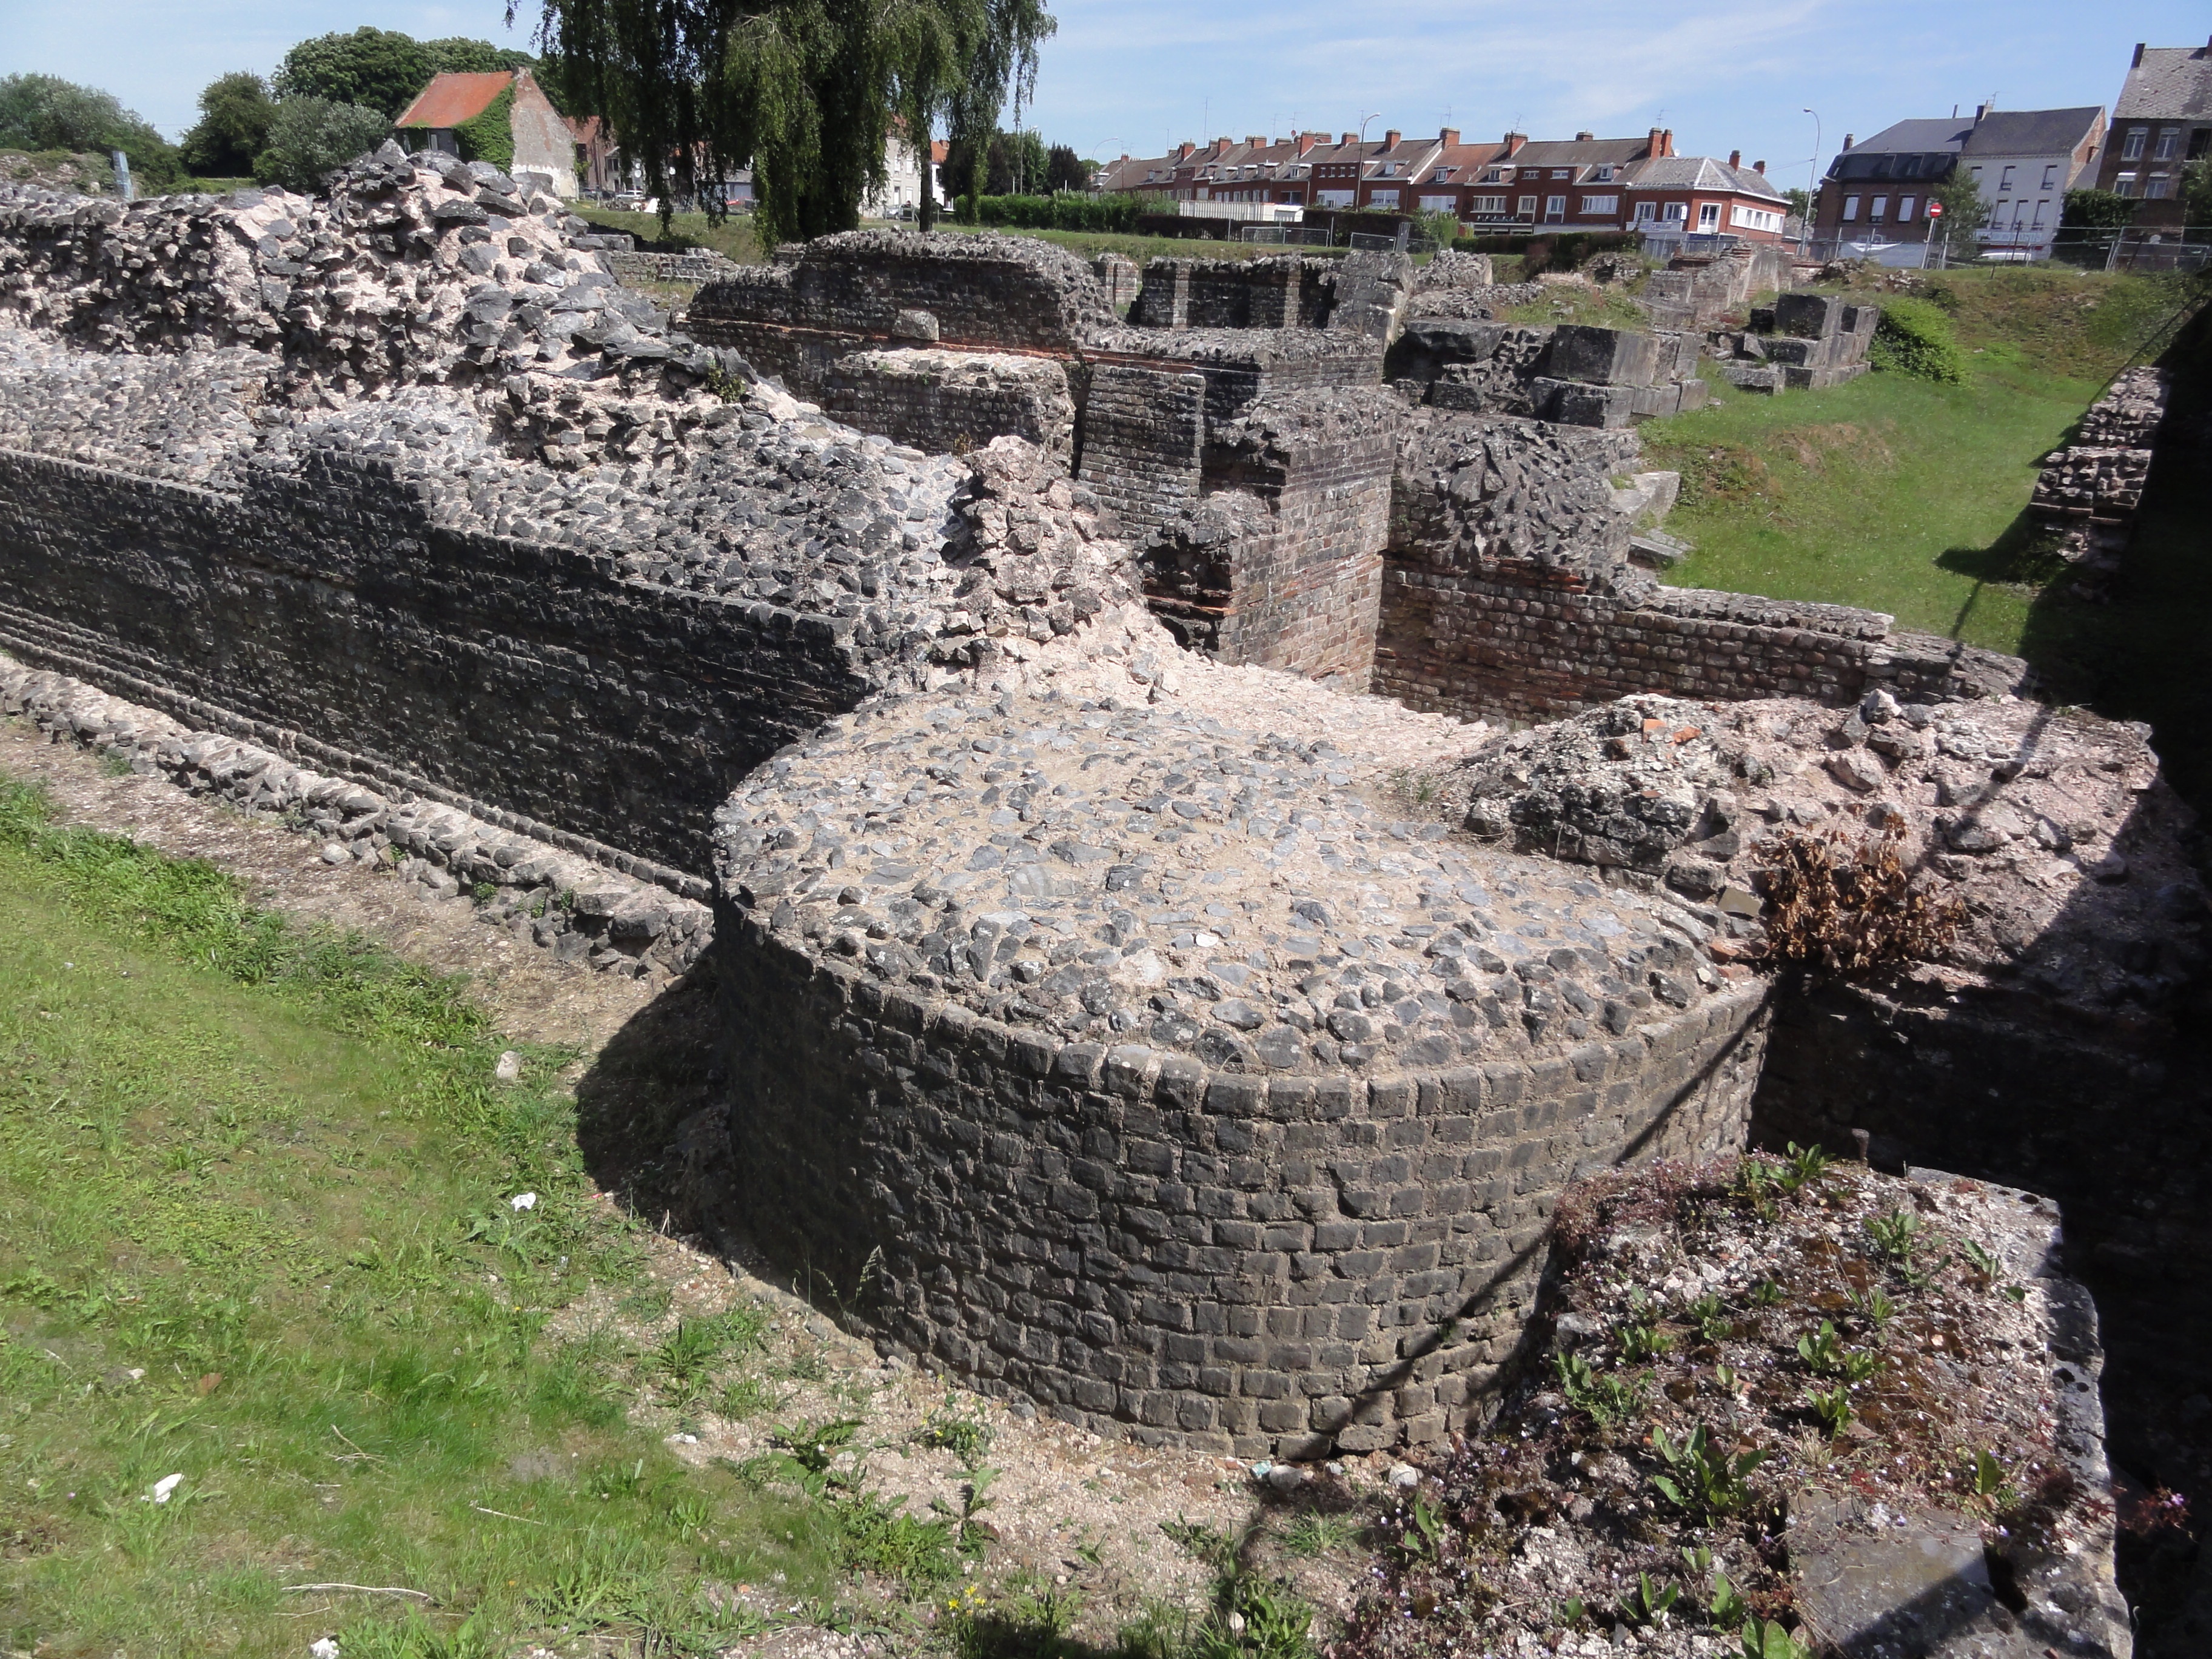
rock, building, old, wall, ancient, historic, fortification, amphitheatre, ruins, roman, remains, archaeological site, historic site, ancient history, maya civilization, bavay, bagacum